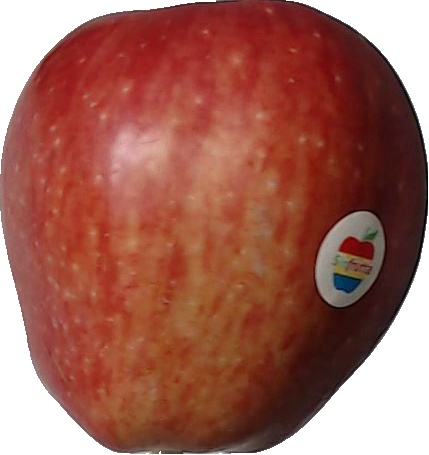
Label: apple_red_1